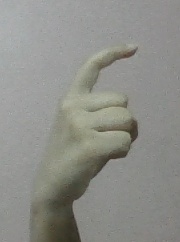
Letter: ra